Conor Jackson

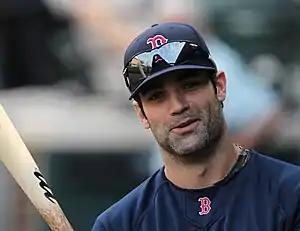
Jackson with the Boston Red Sox

Conor Sims Jackson (born May 7, 1982) is an American former professional baseball first baseman and left fielder. He played in Major League Baseball (MLB) between 2005 and 2011 for the Arizona Diamondbacks, Oakland Athletics, and Boston Red Sox. His father is actor John M. Jackson.